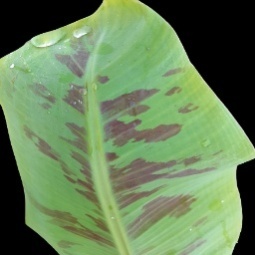
Label: Healthy